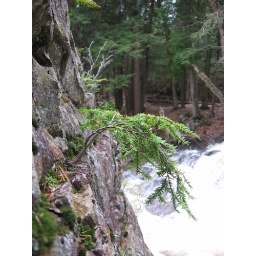
Found this llittle tree eeking out it's existance clinging to the rock by the river.